Chicken eyeglasses

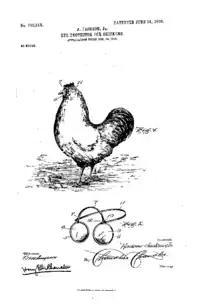
Detail from a 1903 patent filed by Andrew Jackson Jr.

A form of chicken eyeglasses was first patented in 1903 by Andrew Jackson Jr. of Munich, Tennessee, as an "Eye-protector for chickens." In the U.S., they were available through the mail order company Sears-Roebuck or chicken feed stores for a few cents. The eyeglasses are no longer produced by the National Band & Tag Company, but are sought as collector's items.